The Battle of Love's Return

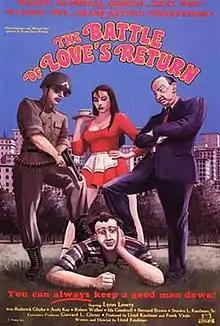
Original release poster

The Battle of Love's Return is a 1971 American comedy film written, directed, produced, and starring Lloyd Kaufman, the co-founder of Troma Entertainment, his first major film after his student production "The Girl Who Returned".